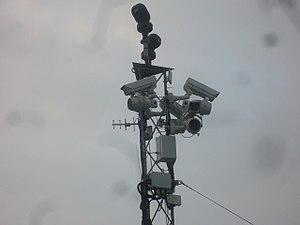
Caméras sur la clôture du site de Shell, à Rossport, Comté de Mayo, Irlande Esperanto: Aro de kameraoj ĉe la ĉirkaŭbaritejo de Shell en Rossport, Graflando Mayo, Irlando
Shell to Sea [ ʃɛl tuː siː] en anglais ou Shell chun Sáile [ ʃɛl xʊnˠ ˈsˠɑːlʲə] en irlandais est un mouvement d'opposition à la mise en place d'un gazoduc à haute pression à travers le village de Rossport dans le gaeltacht du comté de Mayo en Irlande, et à la construction d'une raffinerie terrestre dans la même région entrepris par un conglomérat composé par Shell, StatoilHydro et Vermilion Energy Trust pour l'exploitation d'un gisement d'hydrocarbures au large des côtes de Mayo.